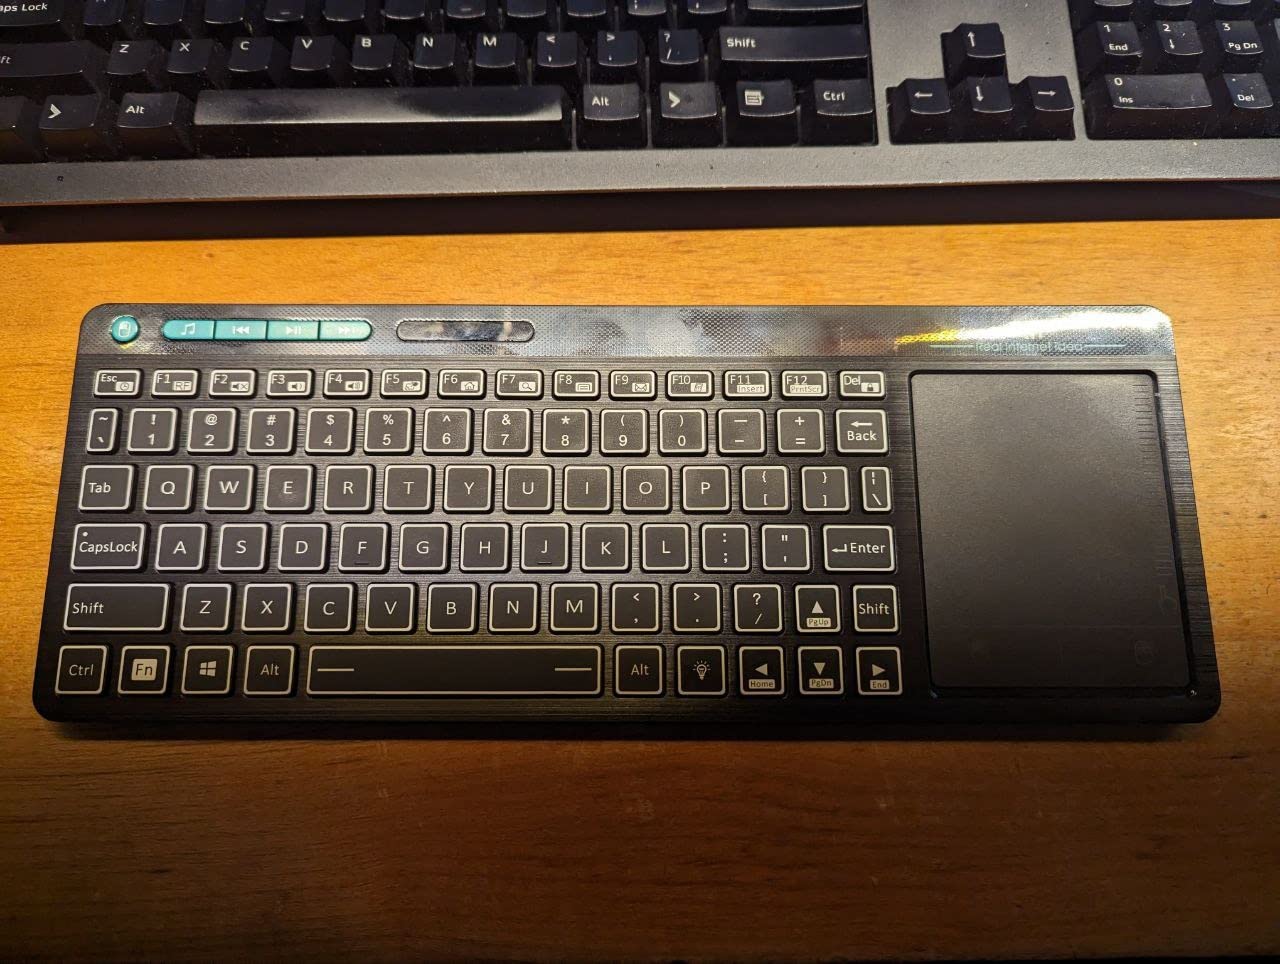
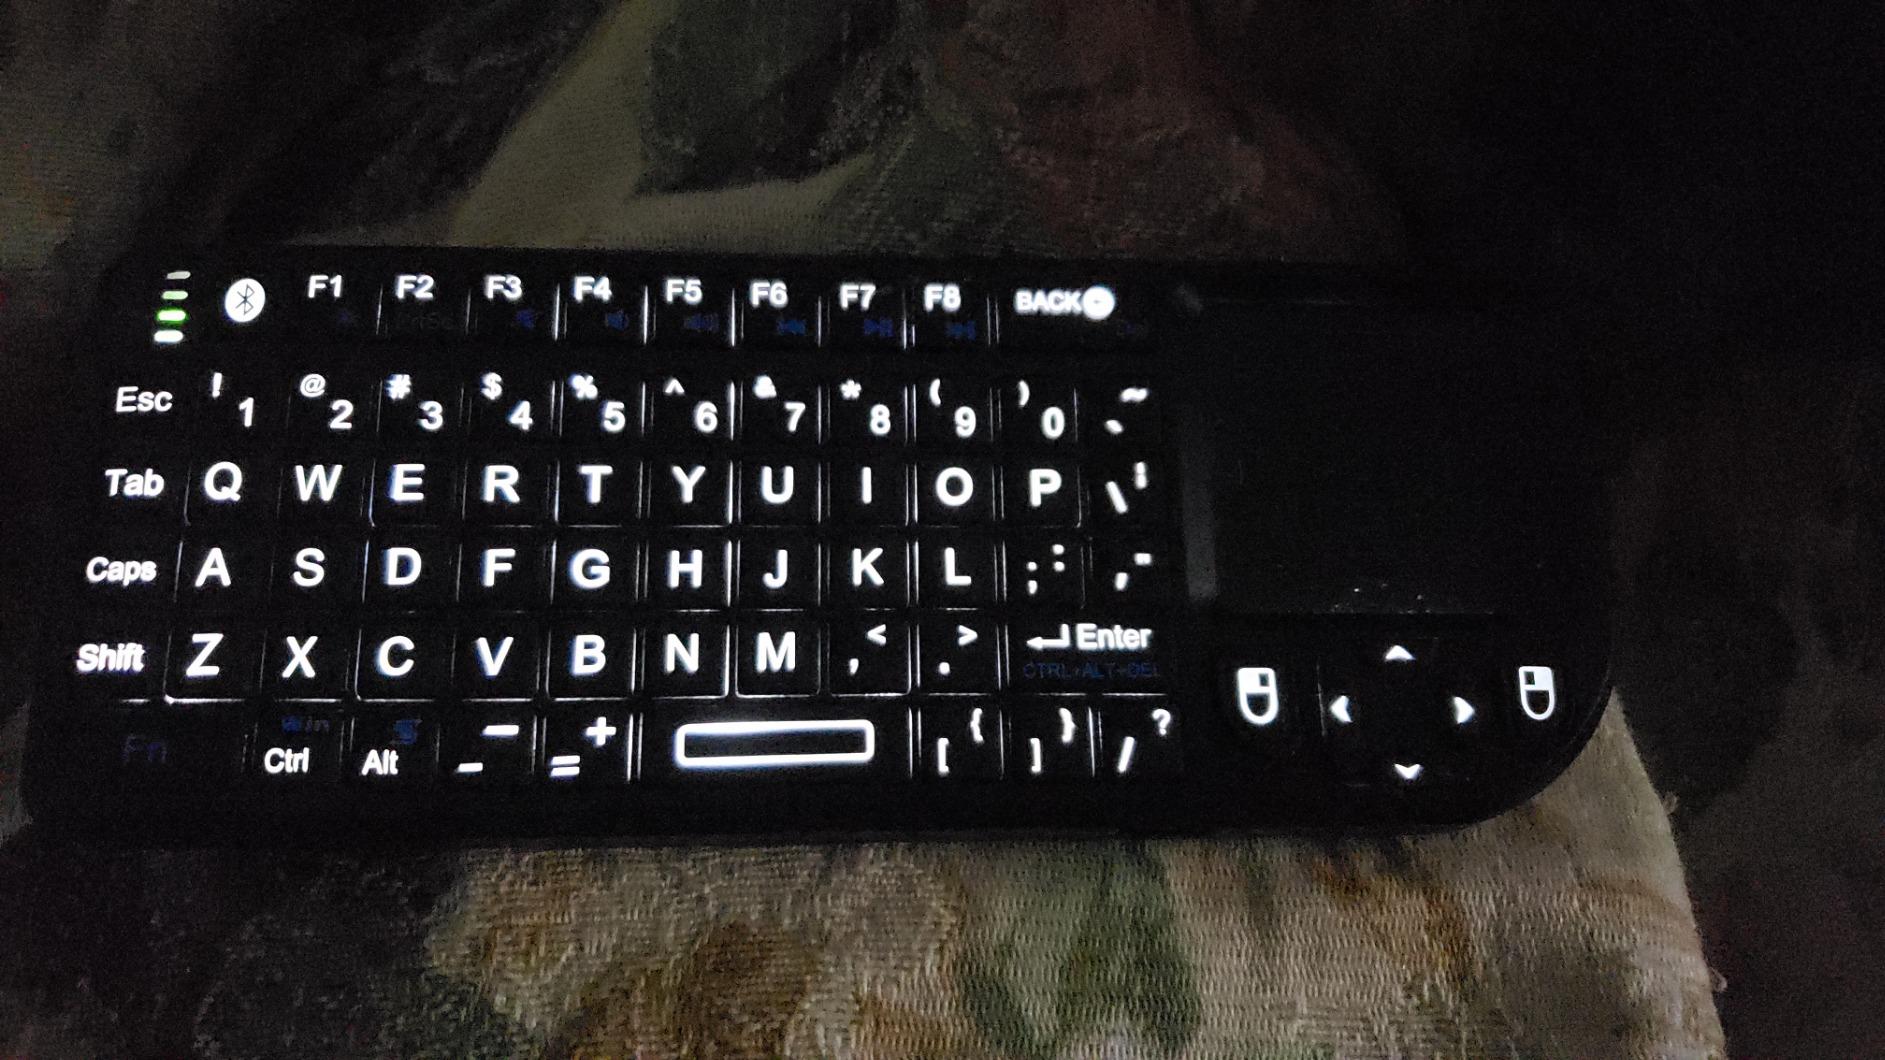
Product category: keyboard
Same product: no